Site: brandenburg
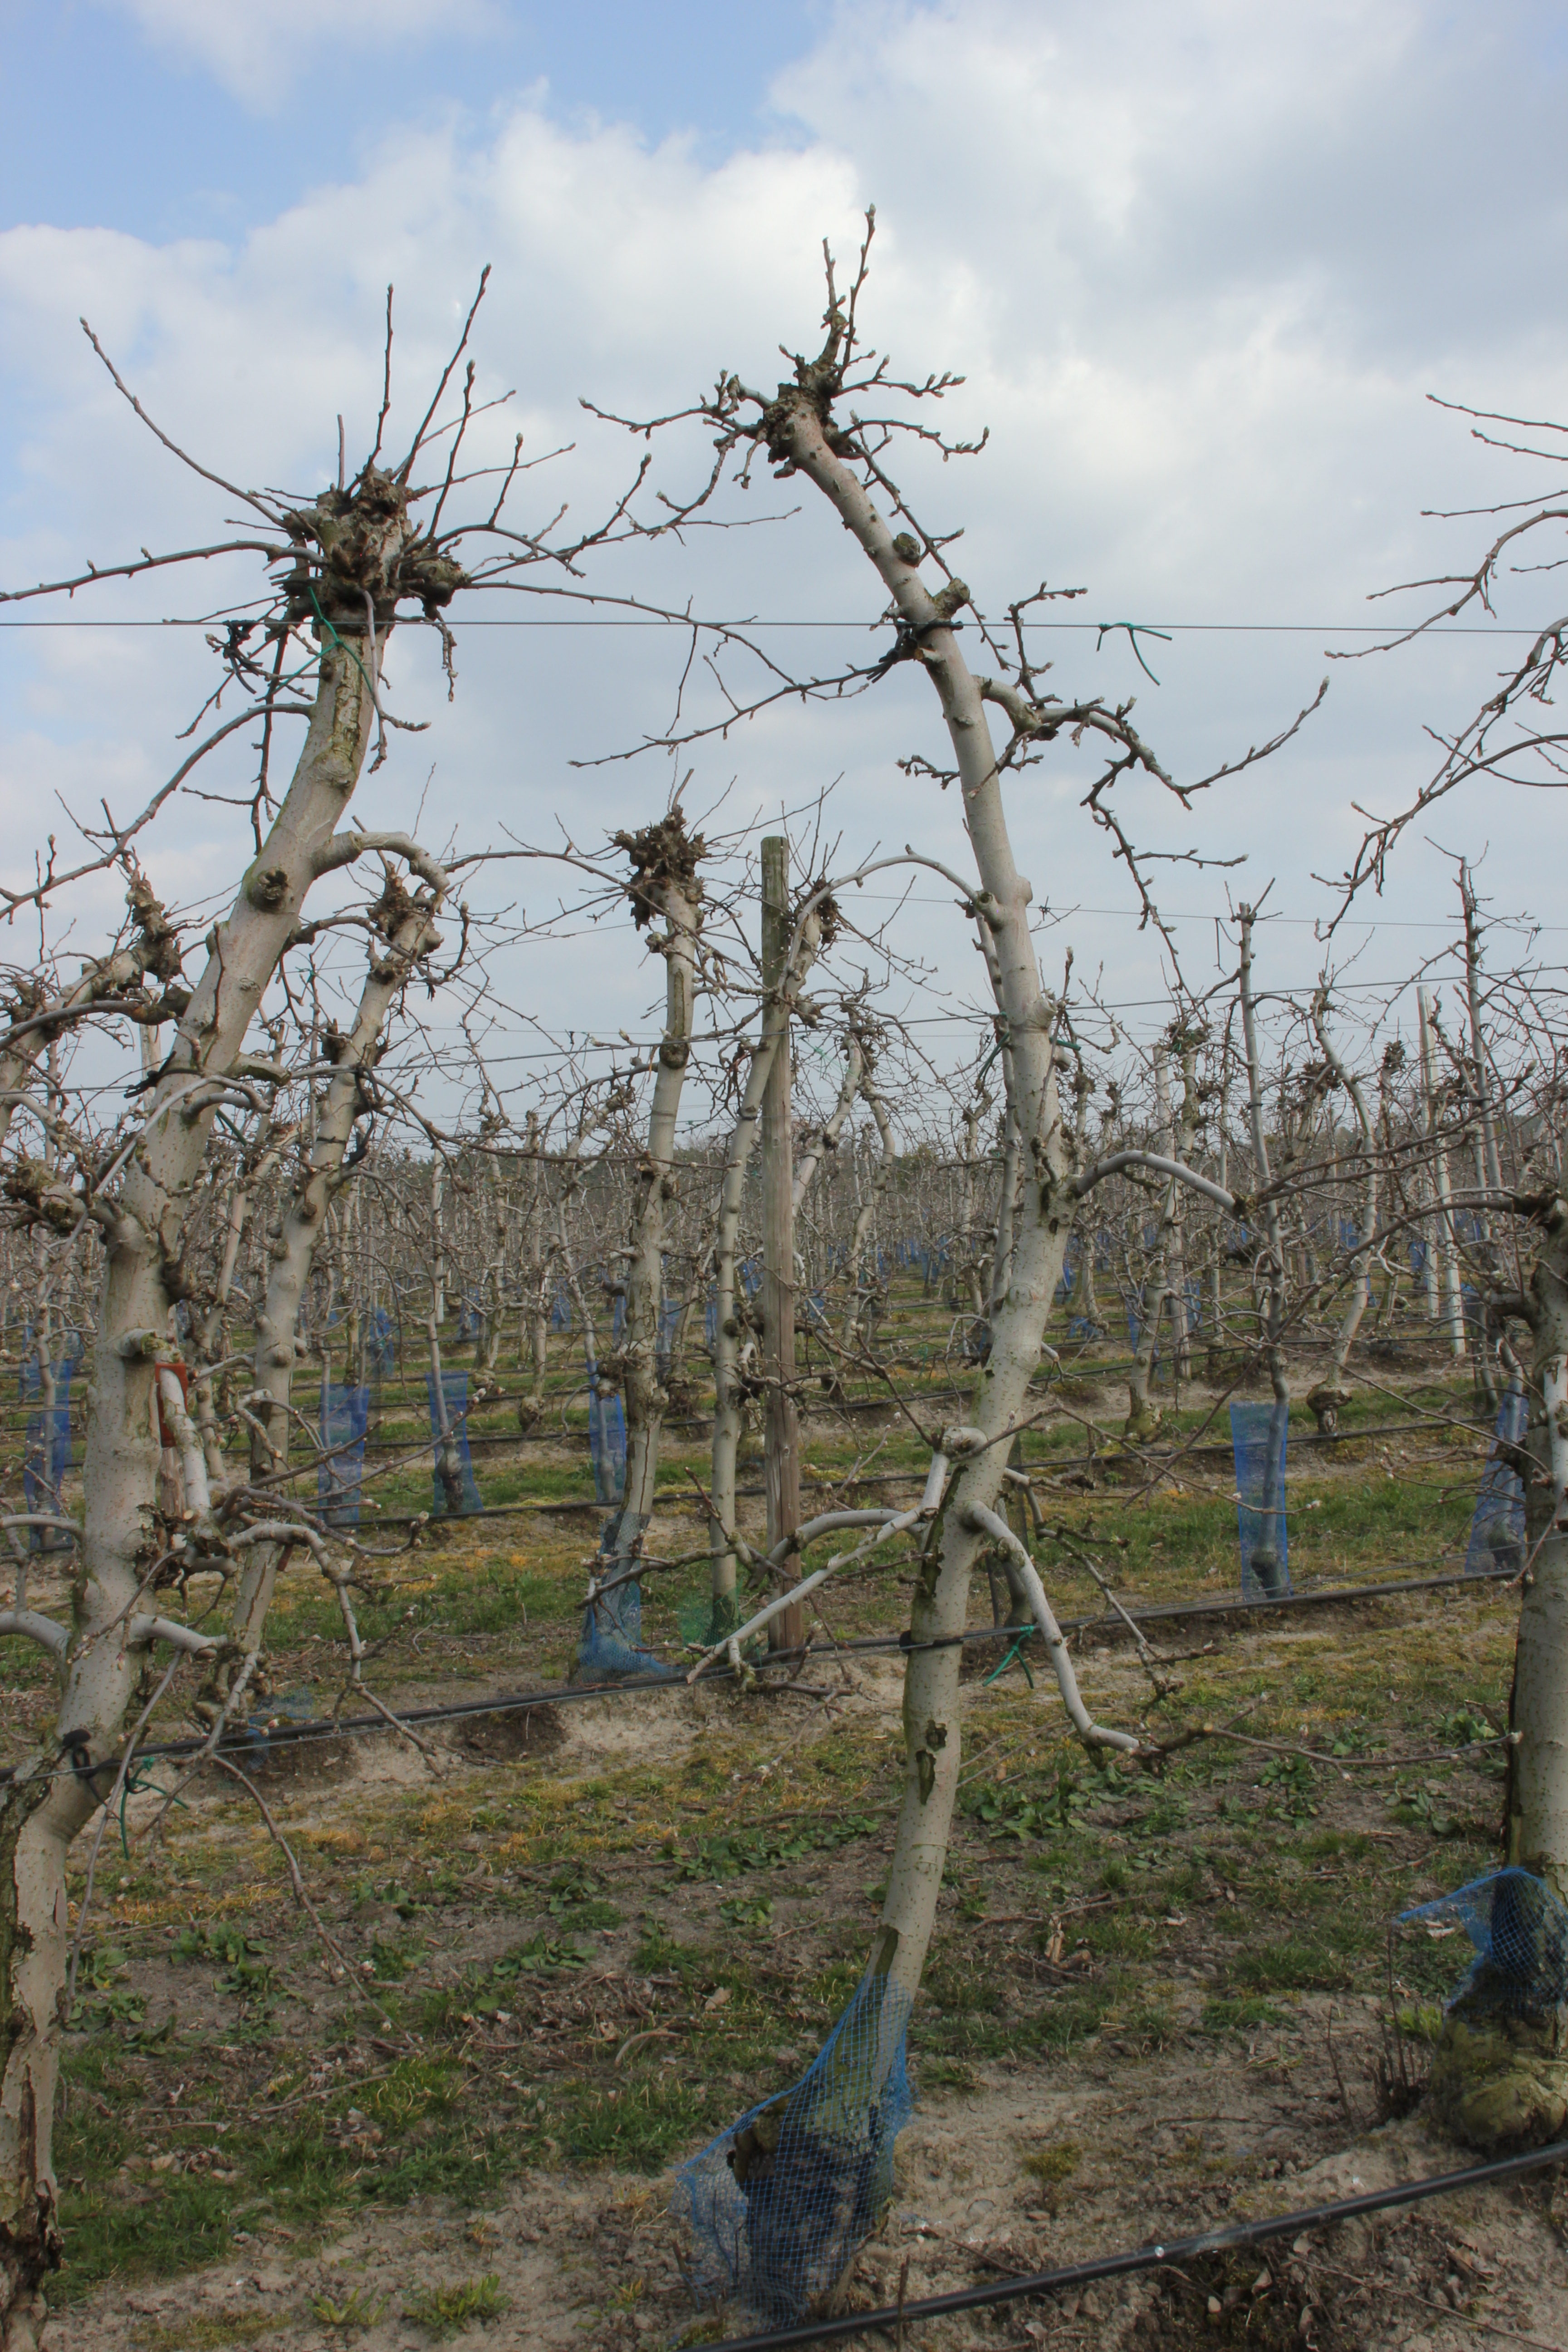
Growth stage (BBCH 03): Bud development